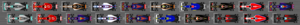
Le Grand Prix automobile du Brésil 2015, disputé le 15 novembre 2015 sur le Circuit d'Interlagos, est la 934ᵉ épreuve du championnat du monde de Formule 1 courue depuis 1950. Il s'agit de la quarante troisième édition du Grand Prix du Brésil comptant pour le championnat du monde de Formule 1, la trente-quatrième courue sur l'Autodrome José Carlos Pace d'Interlagos et de la dix-huitième manche du championnat 2015.